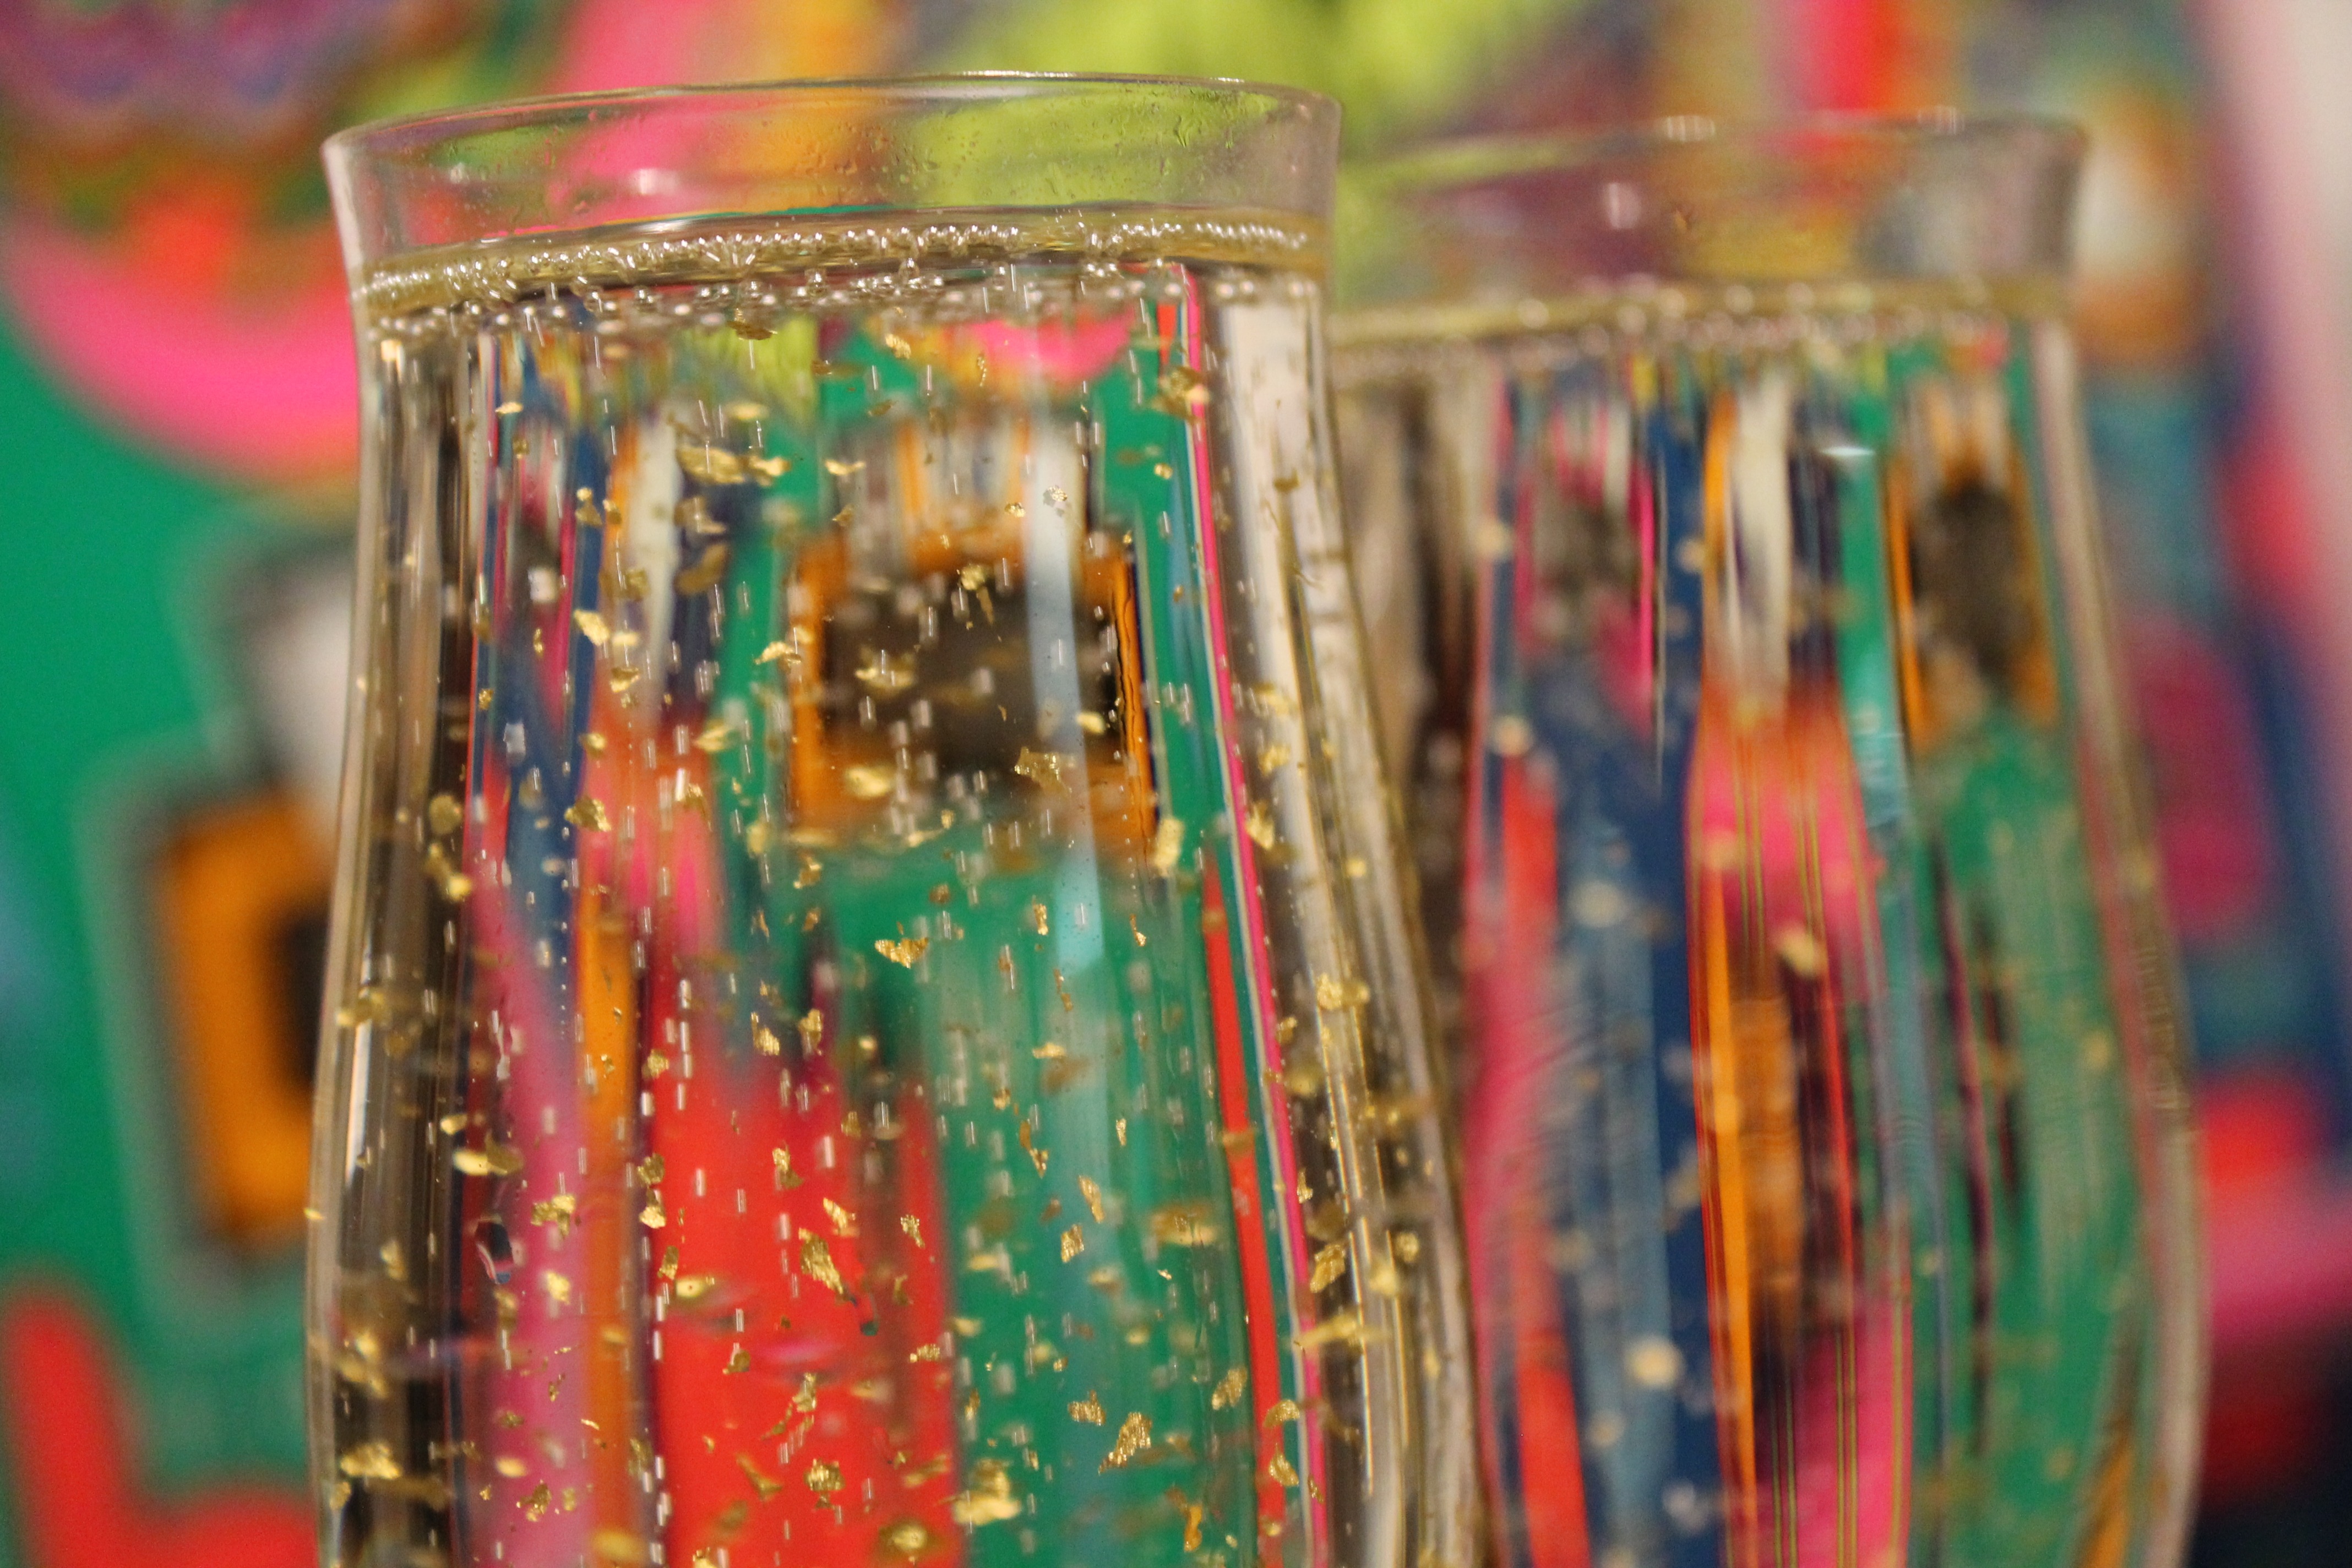
glass, celebration, color, cheers, glasses, party, champagne, prost, new year's eve, new year's day